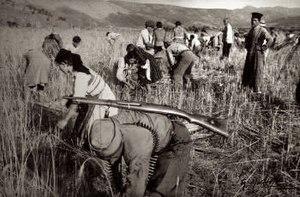
La Grande Famine est une période de famine massive lors de l'occupation de la Grèce, au cours de la Seconde Guerre mondiale. La population souffrit beaucoup lorsque les puissances de l'Axe pillèrent à grande échelle les ressources du pays. Les réquisitions, le blocus allié de la Grèce, la ruine des infrastructures du pays et un marché noir très actif, provoquèrent la Grande Famine. Le taux de mortalité atteignit un pic au cours de l'hiver 1941-1942. La grande souffrance et les pressions de la diaspora grecque amenèrent les Anglais à lever partiellement le blocus et, à partir de l'été 1942, la Croix-Rouge internationale put distribuer des denrées en quantité suffisante. Cependant, la situation resta sombre jusqu'à la fin de l'occupation.
Un pope est, en français, un prêtre chrétien orthodoxe. Contrairement à l’Église catholique de rite latin, l’Église orthodoxe peut ordonner prêtres des hommes mariés. En effet, les popes ne sont astreints ni au célibat, ni à la continence : ces astreintes sont réservées aux moines. Toutefois, les célibataires ne peuvent plus se marier après leur ordination, et les évêques ne sont choisis que parmi les moines. Les popes orthodoxes pouvant donc être mariés, les familles de prêtres se transmettaient souvent cette vocation de père en fils, créant de véritables dynasties, et un milieu spirituel et intellectuel très particulier.